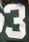
Number: 3